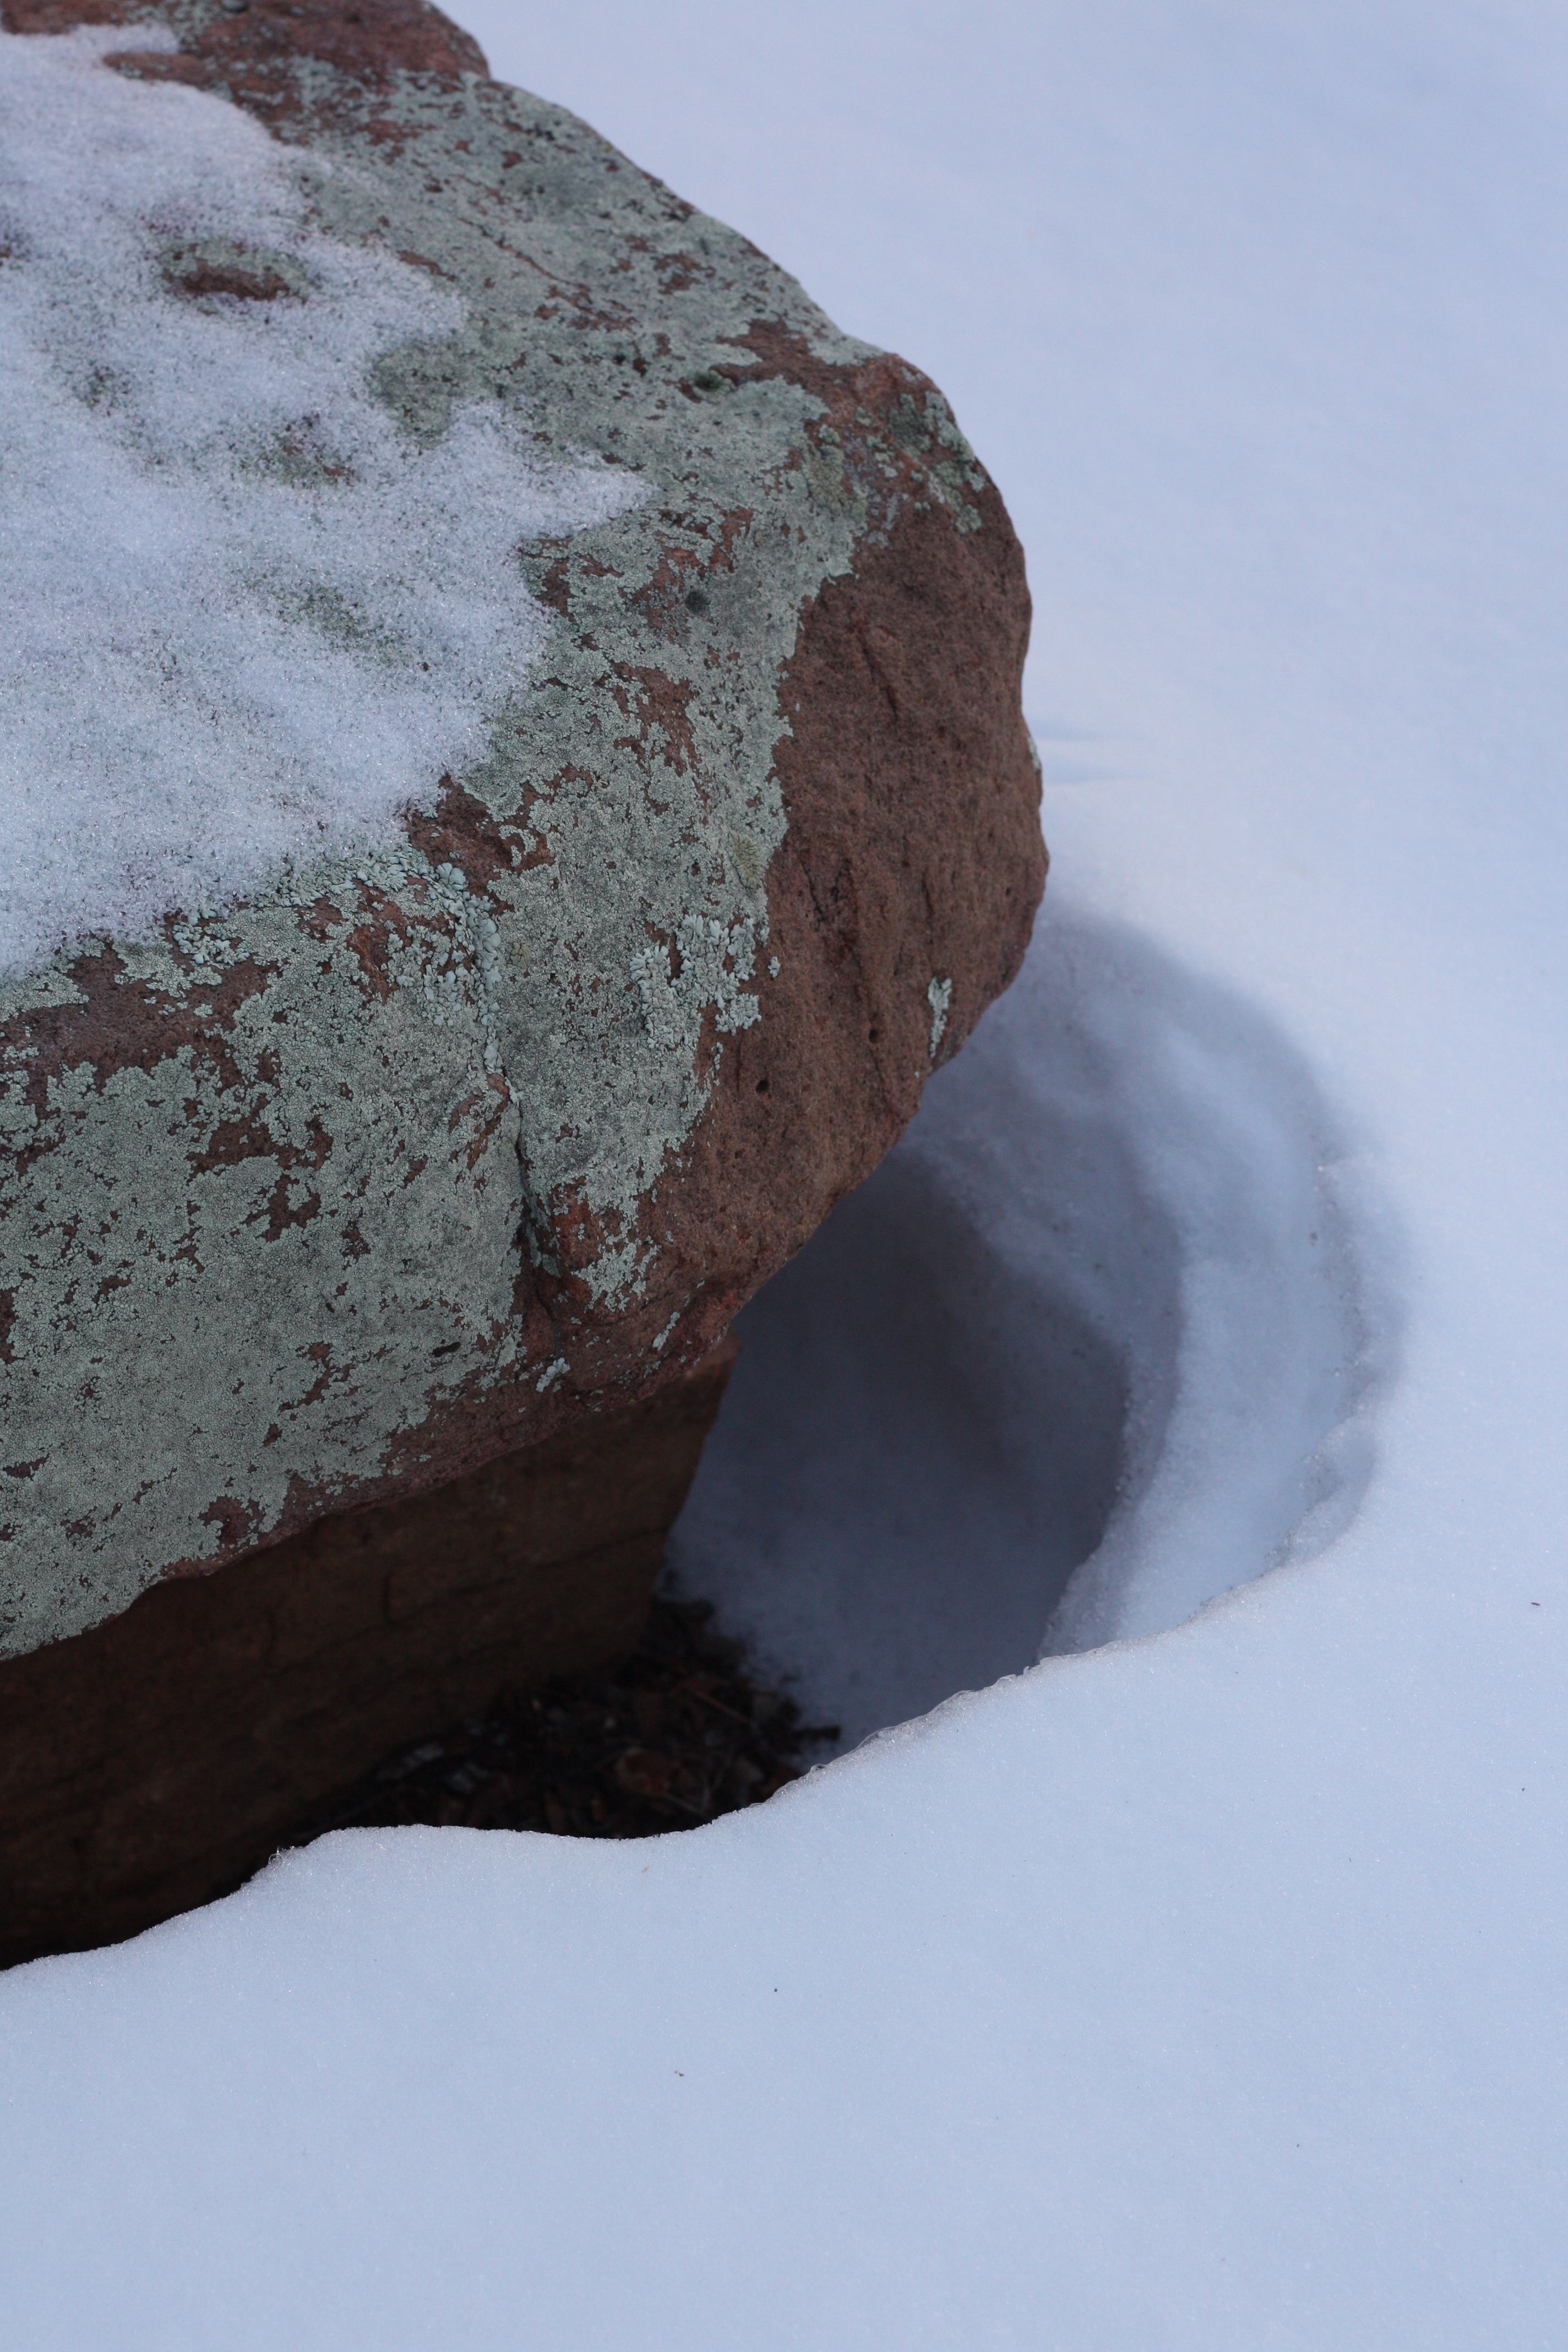
nature, rock, mountain, snow, winter, growth, texture, stone, moss, wild, ice, natural, park, weather, closeup, terrain, close, season, outdoors, geology, lichens, granite, cracks, melting, freezing, geological phenomenon